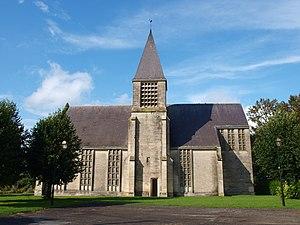
Givry-sur-Aisne (Ardennes, France)